Presidency of Michel Temer

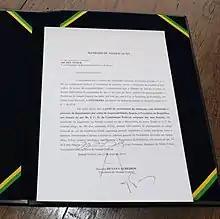
Notification of Dilma Rousseff's removal by the Federal Senate

By 55 votes to 22, at 6:34 a.m. on 12 May 2016, the Federal Senate decided to open impeachment proceedings against Rousseff, based on the indications that she had committed a crime of responsibility. On the same day, Dilma was officially informed of the Senate's decision and her consequent removal from the presidency of the Republic until the trial of the process. Vice President Temer was also notified that he would take over the presidency on an interim basis for a maximum of 180 days. The government's slogan was simply the positivist phrase "Order and Progress", as in the national flag.